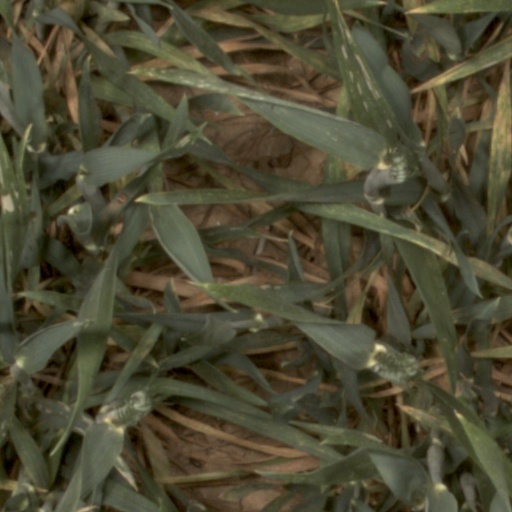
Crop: wheat